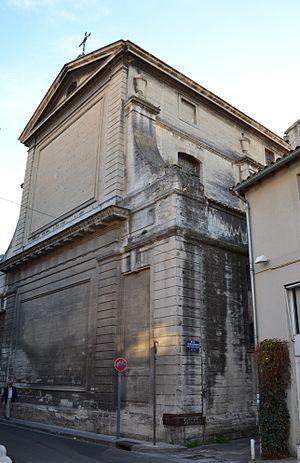
Chapelle Saint-Charlessacristie (Classé) This building is indexed in the Base Mérimée, a database of architectural heritage maintained by the French Ministry of Culture,
La chapelle Saint-Charles est située dans la rue Saint-Charles à Avignon, dans le département français de Vaucluse en région Provence-Alpes-Côte d'Azur.
Cet article recense les monuments historiques d'Avignon, département de Vaucluse, en France.
La ville d'Avignon a compté et compte encore de nombreuses églises, principalement en raison de son histoire, qui l'a vue devenir au XIVᵉ siècle la capitale de la chrétienté, avec l'installation des papes à l'intérieur de ses murs. Après le départ des papes, les temps incertains des XVᵉ et XVIᵉ siècles laissent place à un déploiement d'une piété baroque dans la ville, avec la construction de nombreuses églises, chapelles et la fondation de très nombreux couvents, lui faisant mériter le nom qui lui est parfois donné, « Altera Roma ».